Harry Sokal (musician)

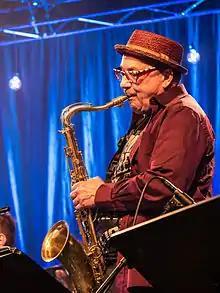
Sokal at the Moers Festival in 2015

Sokal attended piano and clarinet lessons from the age of six and studied clarinet and musical theory at the Vienna Conservatory.